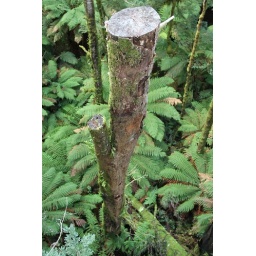
Lopped tree in the forest